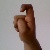
The image shows a hand gesture representing the letter 'X' in Indian Sign Language.